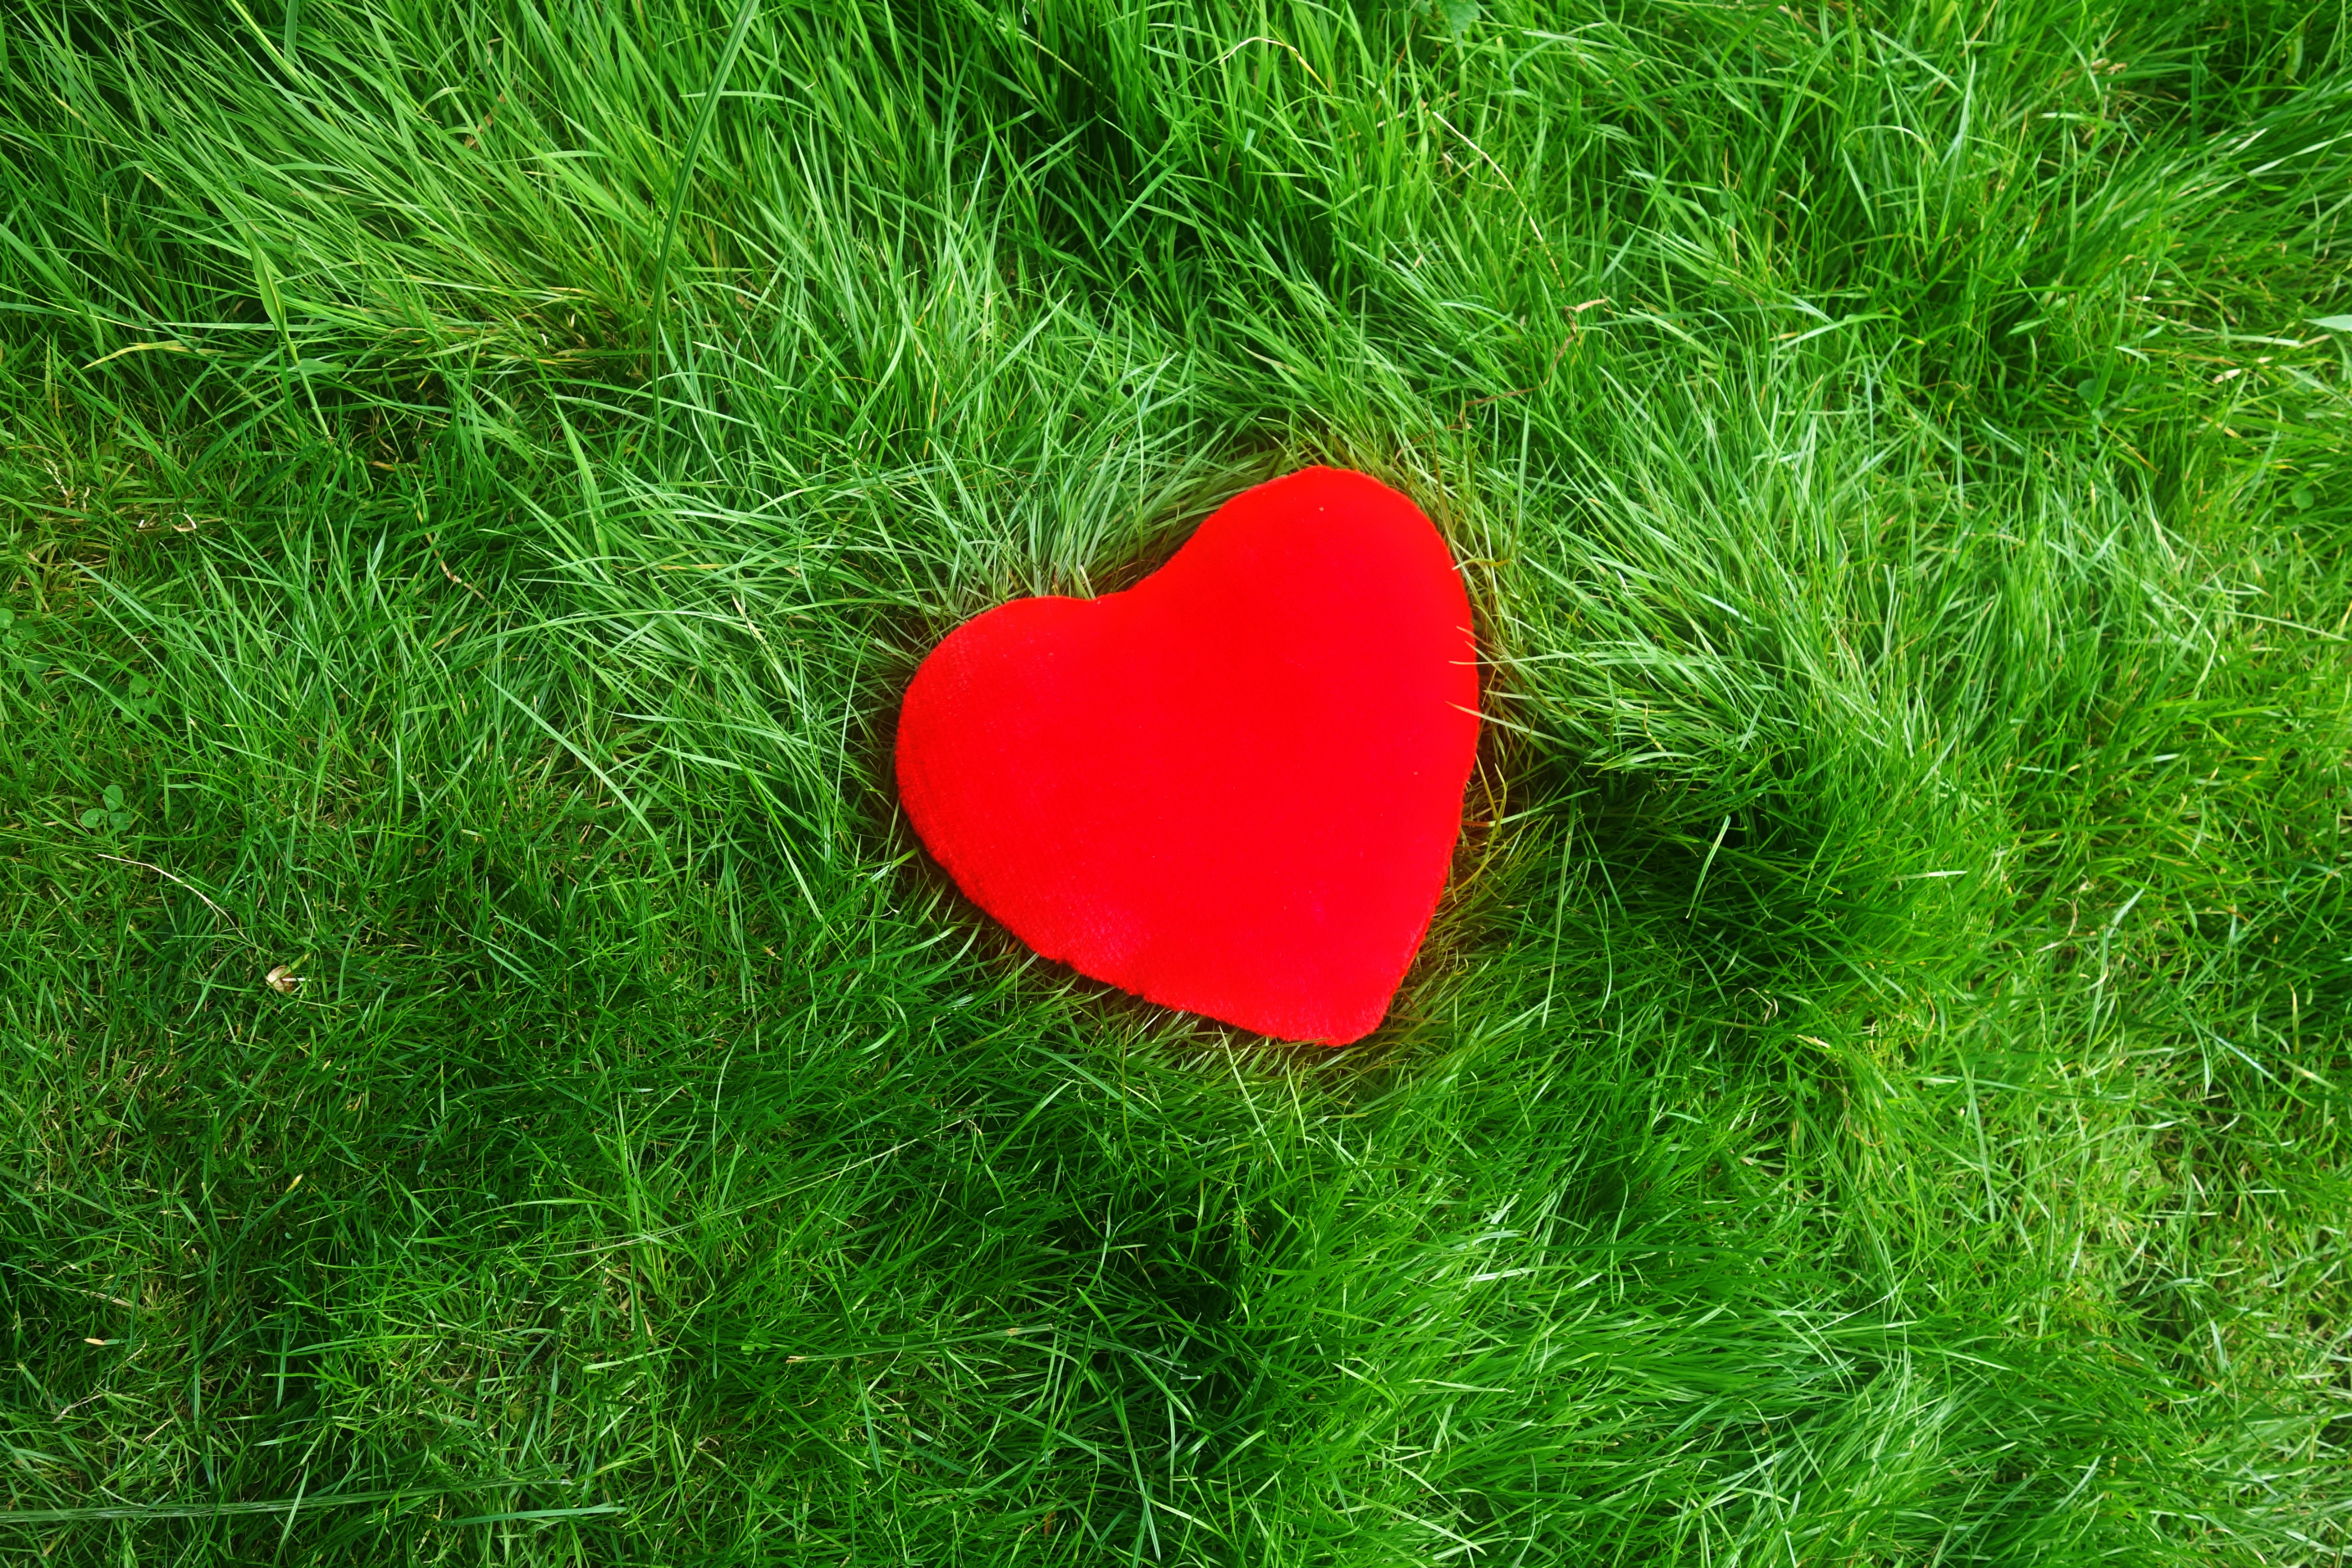
grass, plant, lawn, meadow, leaf, flower, petal, love, heart, green, red, symbol, romance, romantic, poppy, valentine, red heart, grass family